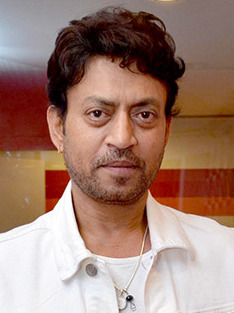
อีร์ฟาน ข่าน

| name = อีร์ฟาน ข่าน
| image = Irrfan Khan May 2015 (cropped).jpg
| caption = ข่านใน ค.ศ. 2015
| birth_name = ซาฮับซาเด อีร์ฟาน อาลี ข่าน
| death_place = มุมไบ รัฐมหาราษฏระ ประเทศอินเดีย
| burial_place = Versova Muslim Kabristan, มุมไบ
| birth_place = Tonk, India|Tonk รัฐราชสถาน ประเทศอินเดีย
| occupation = นักแสดง
| years_active = ค.ศ. 1985–2020
| children = 2 คน, รวมบาบิล ข่าน|บาบิล
| awards = ปัทมาศรี (2011)
อีร์ฟาน ข่าน () ชื่อเกิด ซาฮับซาเด อีร์ฟาน อาลี ข่าน (Sahabzade Irfan Ali Khan; 7 มกราคม ค.ศ. 196729 เมษายน ค.ศ. 2020) เป็นนักแสดงชาวอินเดียที่ทำงานให้กับภาพยนตร์อินเดีย ภาพยนตร์อังกฤษ|อังกฤษ และภาพยนตร์อเมริกัน|อเมริกัน ข่านทำงานเป็นเวลามากกว่า 30 ปีและได้รับรางวัลหลายสาขา ทำให้เป็นหนึ่งในนักแสดงชั้นนำในภาพยนตร์โลก ใน ค.ศ. เขาได้รับรางวัลปัทมาศรี รางวัลพลเมืองที่สูงเป็นอันดับ 4 ของประเทศ In 2021, he was posthumously awarded the Filmfare Lifetime Achievement Award.
ข่านเปิดตัวตัวในภาพยนตร์ด้วยบทบาทเล็กใน "Salaam Bombay!" (1988) หลังจากนั้นจึงดิ้นรนหลายปี หลังแสดงนำในภาพยนตร์ "The Warrior (2001 British film)|The Warrior" (2001) ของอังกฤษ เขามีความก้าวหน้าด้วยการแสดงนำในละคร "Haasil (film)|Haasil" (2003) และ "Maqbool" (2004) ความสำเร็จเพิ่มเติมมาจากการแสดงนำใน "The Lunchbox" (2013), "Piku" (2015) กับ "Talvar (film)|Talvar" (2015) และเป็นนักแสดงรองในภาพยนตร์ "ดิ อะเมซิ่ง สไปเดอร์แมน" (2012), "ชีวิตอัศจรรย์ของพาย" (2012), "จูราสสิค เวิลด์" (2015) และ "โลกันตนรก" (2016) ของฮอลลีวูด บทบาทสำคัญอื่น ๆ ของเขาอยู่ใน "Slumdog Millionaire" (2008), "New York (2009 film)|New York" (2009), "Haider (film)|Haider" (2014) กับ "Gunday" (2014) และในรายการโทรทัศน์ "In Treatment" (2010)
ณ ค.ศ. 2017 ภาพยนตร์ของเขาทำรายได้ไป 3.643 พันล้านดอลลาร์สหรัฐ (INR|#expr:(3643/1000)*(1000/) round 0 พันล้าน|link=yes) ในบ็อกซ์ออฟฟิศทั่วโลก ข่านได้รับการตรวจพบว่าเป็นโรคมะเร็งเน็ตในเดือนมีนาคม ค.ศ. 2018 และเสียชีวิตจากโรคนี้ในวันที่ 29 เมษายน ค.ศ. 2020
== ชีวิตช่วงต้นและการศึกษา ==
ข่านเกิดในวันที่ 7 มกราคม ค.ศ. 1967 ที่ Tonk รัฐราชสถาน จากครอบครัวมุสลิมเชื้อสายปาทาน Saeeda Begum Khan แม่ของเขา มาจาก Tonk ส่วน Yaseen Ali Khan พ่อของเขามาจากหมู่บ้าน Khajuriya ในอำเภอ Tonk รัฐราชสถาน และทั้งคู่ทำธุรกิจยางรถยนต์
== ชีวิตส่วนตัว ==
ณ วันที่ 23 กุมภาพันธ์ ค.ศ. 1995 ข่านแต่งงานกับสุตาปา ซิคดาร์ นักเขียนและผู้ที่จบจาก NSD ทั้งคู่มีลูกชายสองคนชื่อบาบิล ข่าน|บาบิลและอายัน
ใน ค.ศ. 2012 เขาเปลี่ยนรู้สะกดชื่อจาก "Irfan" ไปเป็น "Irrfan" โดยกล่าวว่าเขาชอบเสียง "r" เพิ่มเติมในชื่อของตน ภายหลังจึงทิ้ง "ข่าน" จากชื่อ เนื่องจากตามการสัมภาษณ์ใน ค.ศ. 2016 เขาต้องการให้ผลงานกำหนดของเขา ไม่ใช่เชื้อสาย
==ผลงานการแสดง==
== อ้างอิง ==
== แหล่งข้อมูลอื่น ==
*
*
*
หมวดหมู่:นักแสดงชายชาวอินเดีย
หมวดหมู่:ชาวอินเดียเชื้อสายปาทาน
หมวดหมู่:มุสลิมชาวอินเดีย
หมวดหมู่:บุคคลจากชัยปุระ